Djoumbé Fatima

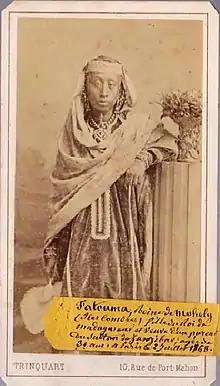
Photograph of Djoumbé Fatima taken in Paris in 1868

Djoumbé Fatima (c. 1837–1878), also known as Djoumbé Soudi or Queen Jumbe-Souli, was the Sultana of Mohéli in Comoros from 1842 to 1865 and 1874 to her death in 1878.